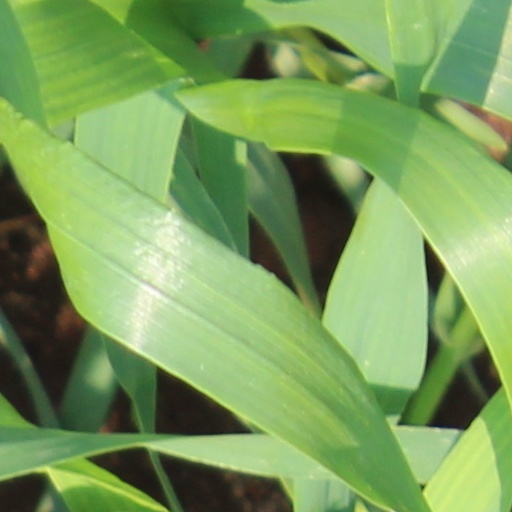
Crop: wheat